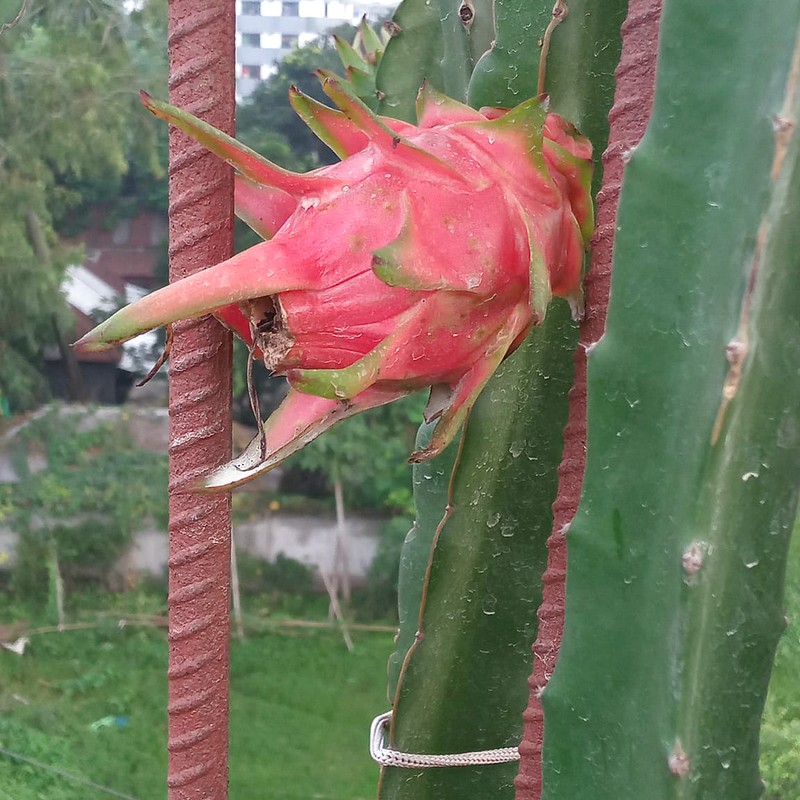
Label: Fresh Dragon Fruit